Inna Stepanova

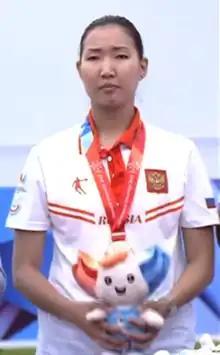

Inna Yakovlevna Stepanova (born 17 April 1990) is a Russian archer of Buryat ethnicity. Stepanova is a student of Physical Education at Buryat State University.